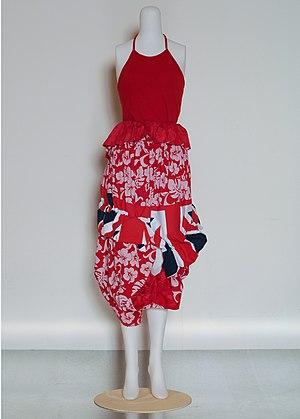
Comme des Garçons est un label de mode japonais créé en 1969 par la styliste Rei Kawakubo qui en est la seule propriétaire. Les collections, avec plus d'une dizaine de lignes différentes, sont dessinées par Kawakubo, mais également Junya Watanabe, Fumito Ganryu, ou la styliste Tao Kurihara.
Rei Kawakubo, née le 11 octobre 1942 à Tokyo, est une styliste japonaise, fondatrice de la marque Comme des Garçons et une personnalité influente et respectée du domaine de la mode. Elle est une des représentantes de l'Antifashion des années 1980 et conçoit des créations avec une approche intellectuelle, loin des critères traditionnels de la beauté, remettant perpétuellement en question les principes établis. Ses vêtements androgynes aux montages étranges sont souvent plein de volumes et réfutent toute élégance ou féminité telle qu'elle est établie en Occident. Rei Kawakubo reste une grande technicienne, maitrisant textiles, matériaux et coupe, largement reconnue par ses pairs et par les médias. Ses collections, qualifiées au départ de look « Hiroshima Chic » et utilisant majoritairement des noirs, gris, puis rouges ou blancs, sont la référence du mouvement de la mode déconstructive. Ses collections présentées en 1981, 1997 et 2012 ont plus particulièrement marqué l'histoire de la mode. Elle se marie en 1993 à Adrian Joffe, qui devient directeur général de Comme des Garçons.